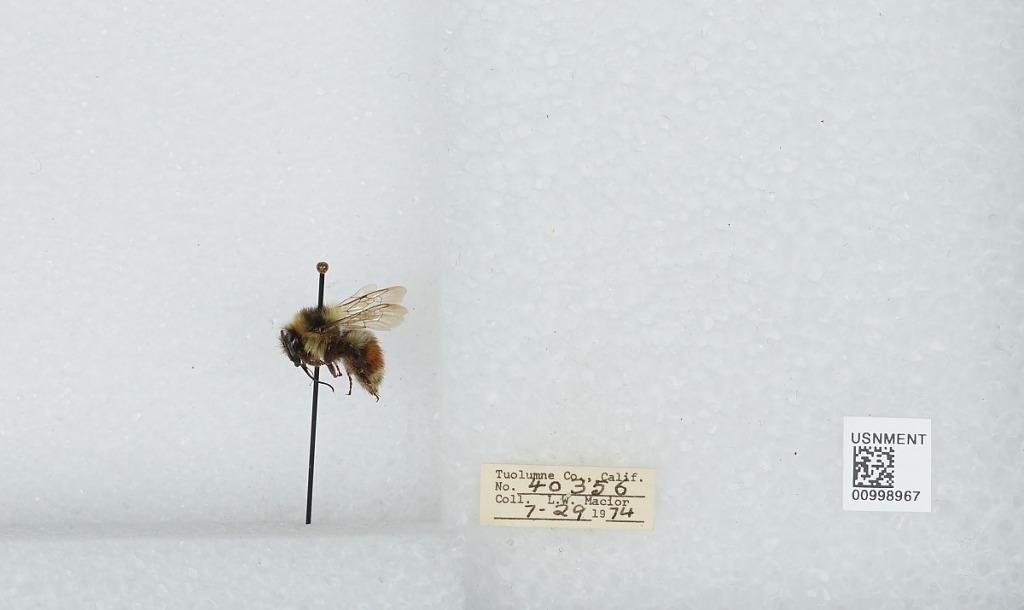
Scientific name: Bombus (Cullumanobombus) rufocinctus Cresson
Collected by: L. Macior
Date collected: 1974-7-29
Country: United States
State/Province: California
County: Tuolumne
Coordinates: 38.02, -119.93